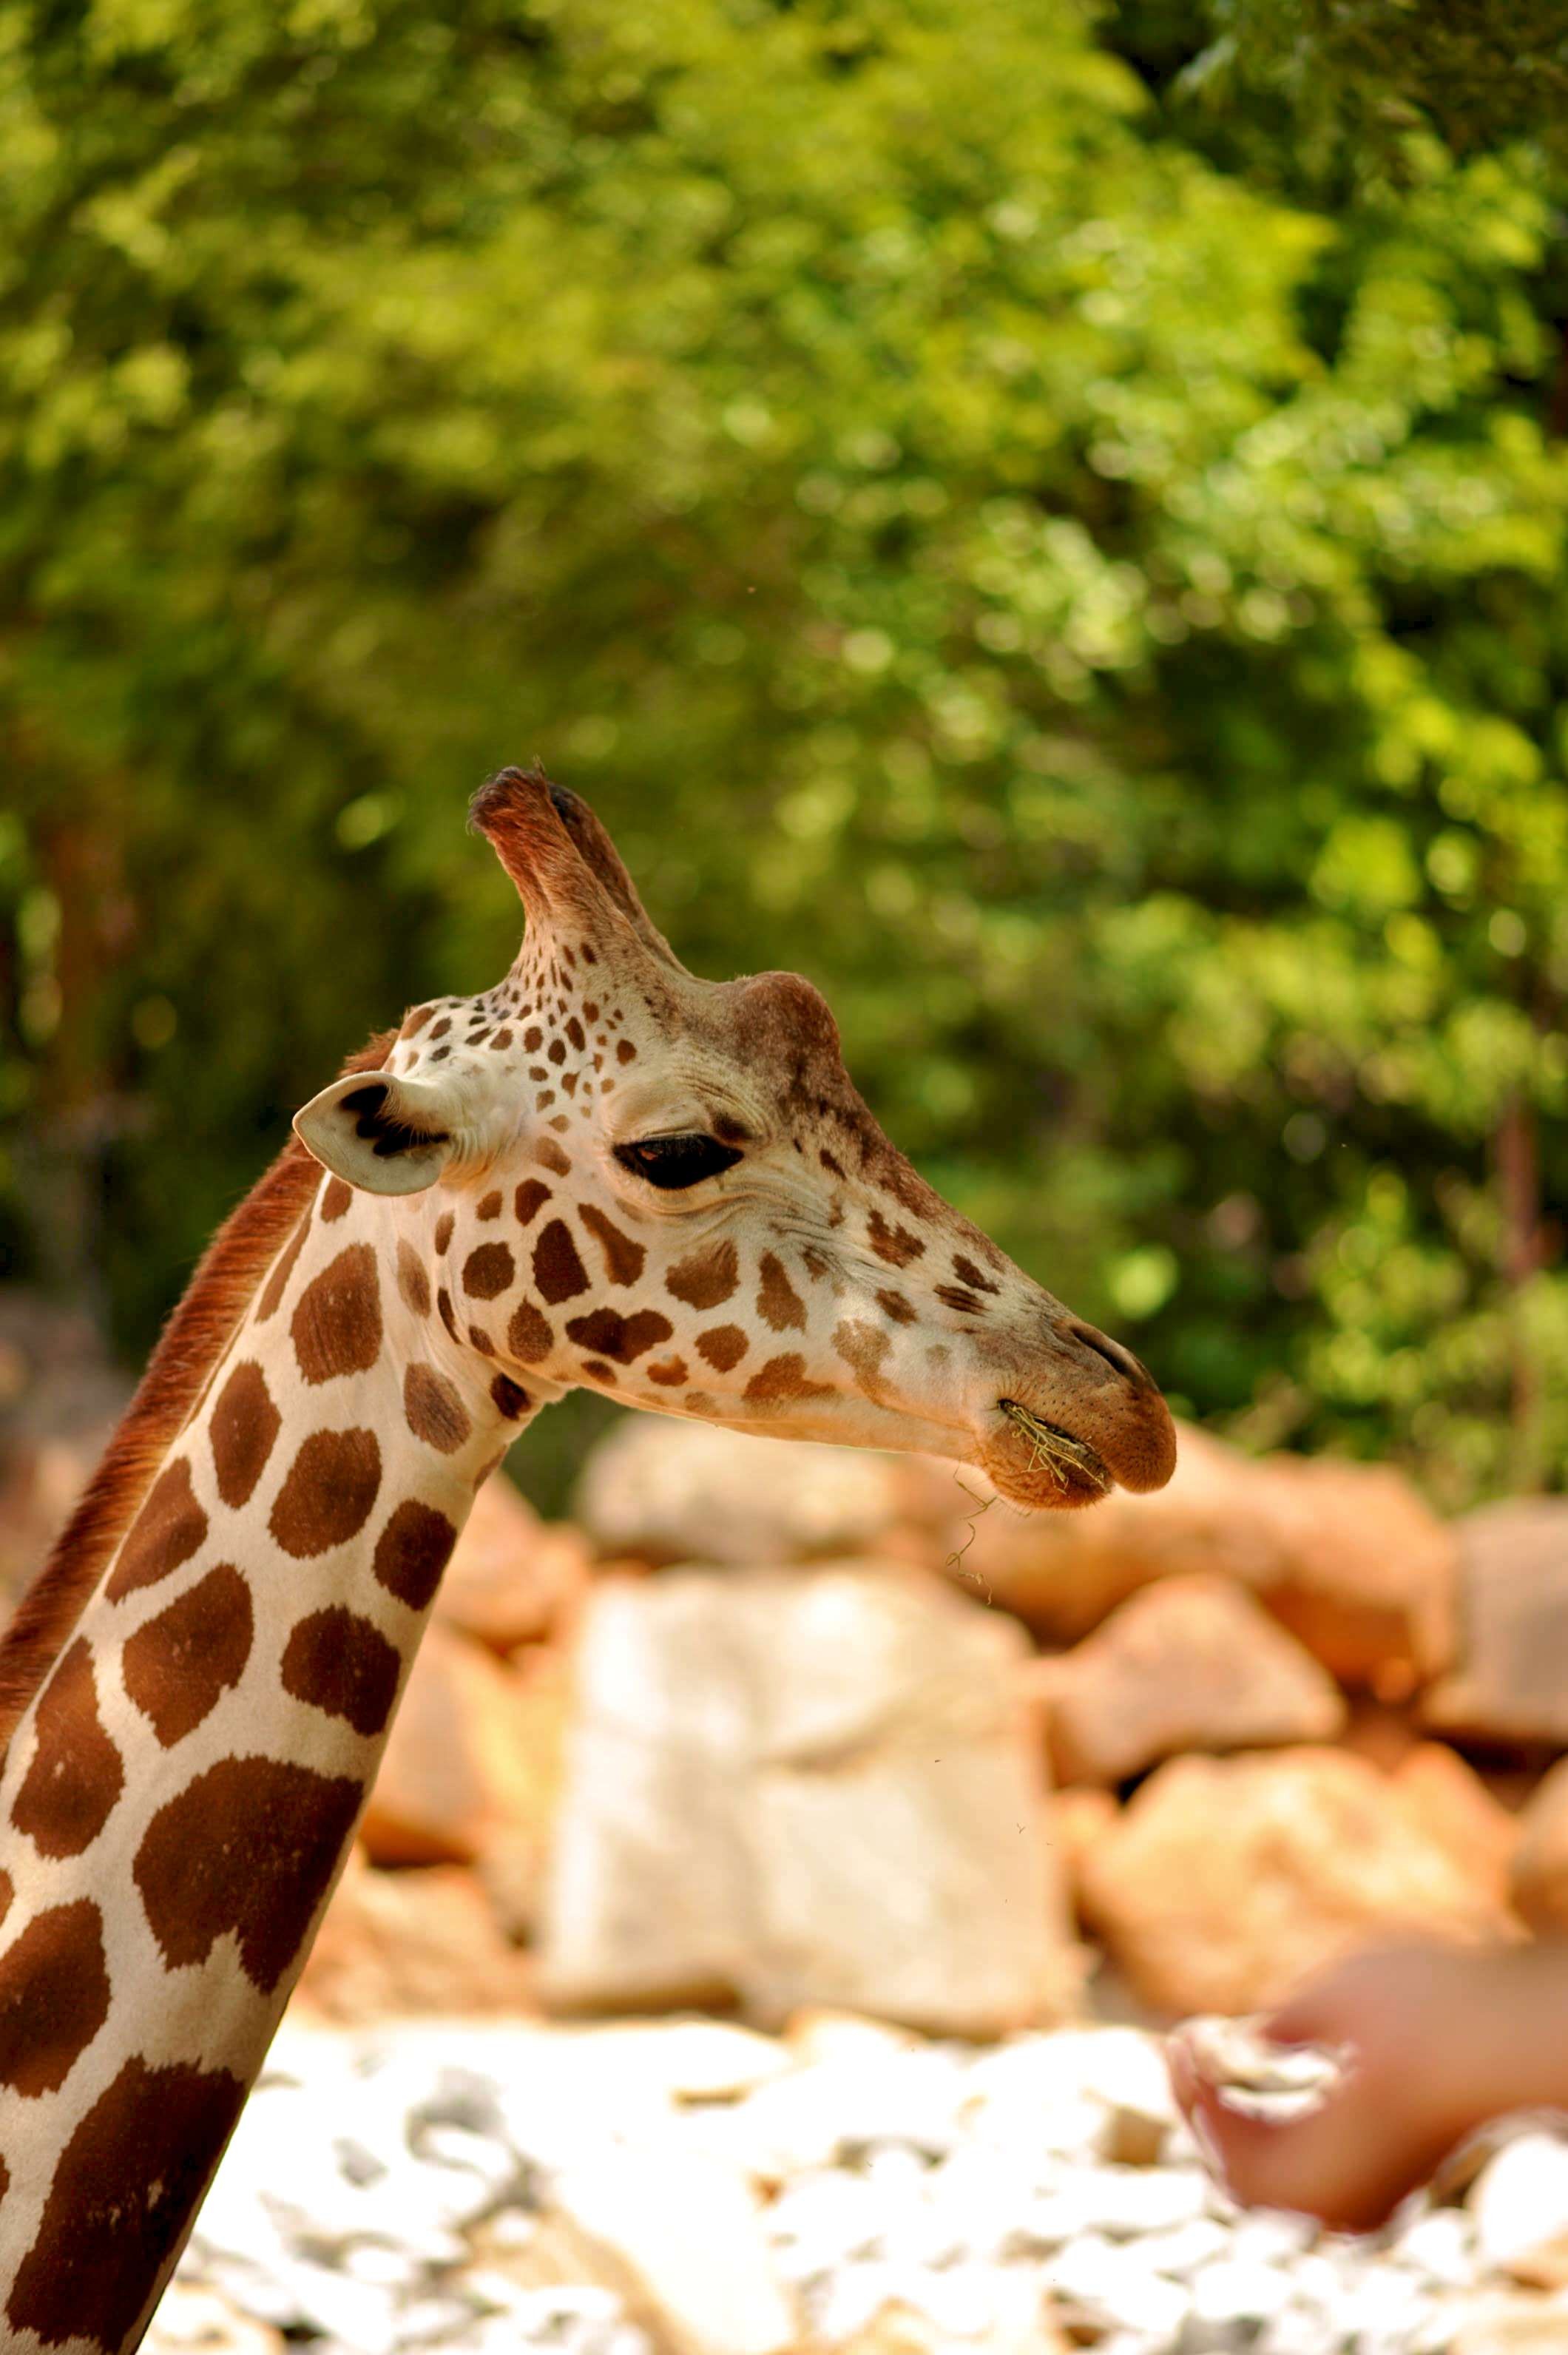
animal, wildlife, zoo, brown, mammal, fauna, close up, giraffe, vertebrate, big, african, giraffidae